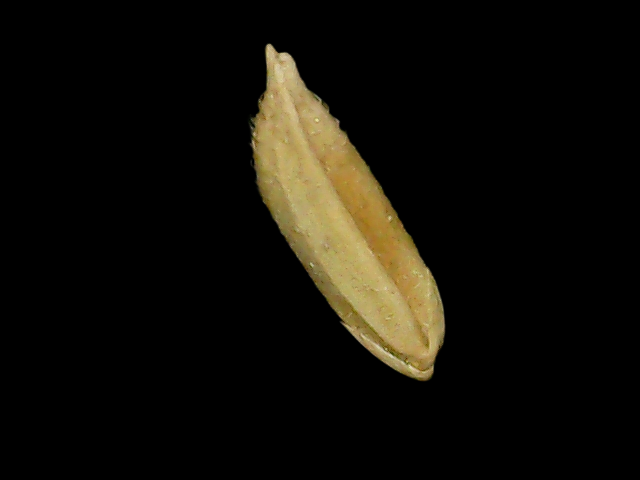
Rice variety: Binadhan12